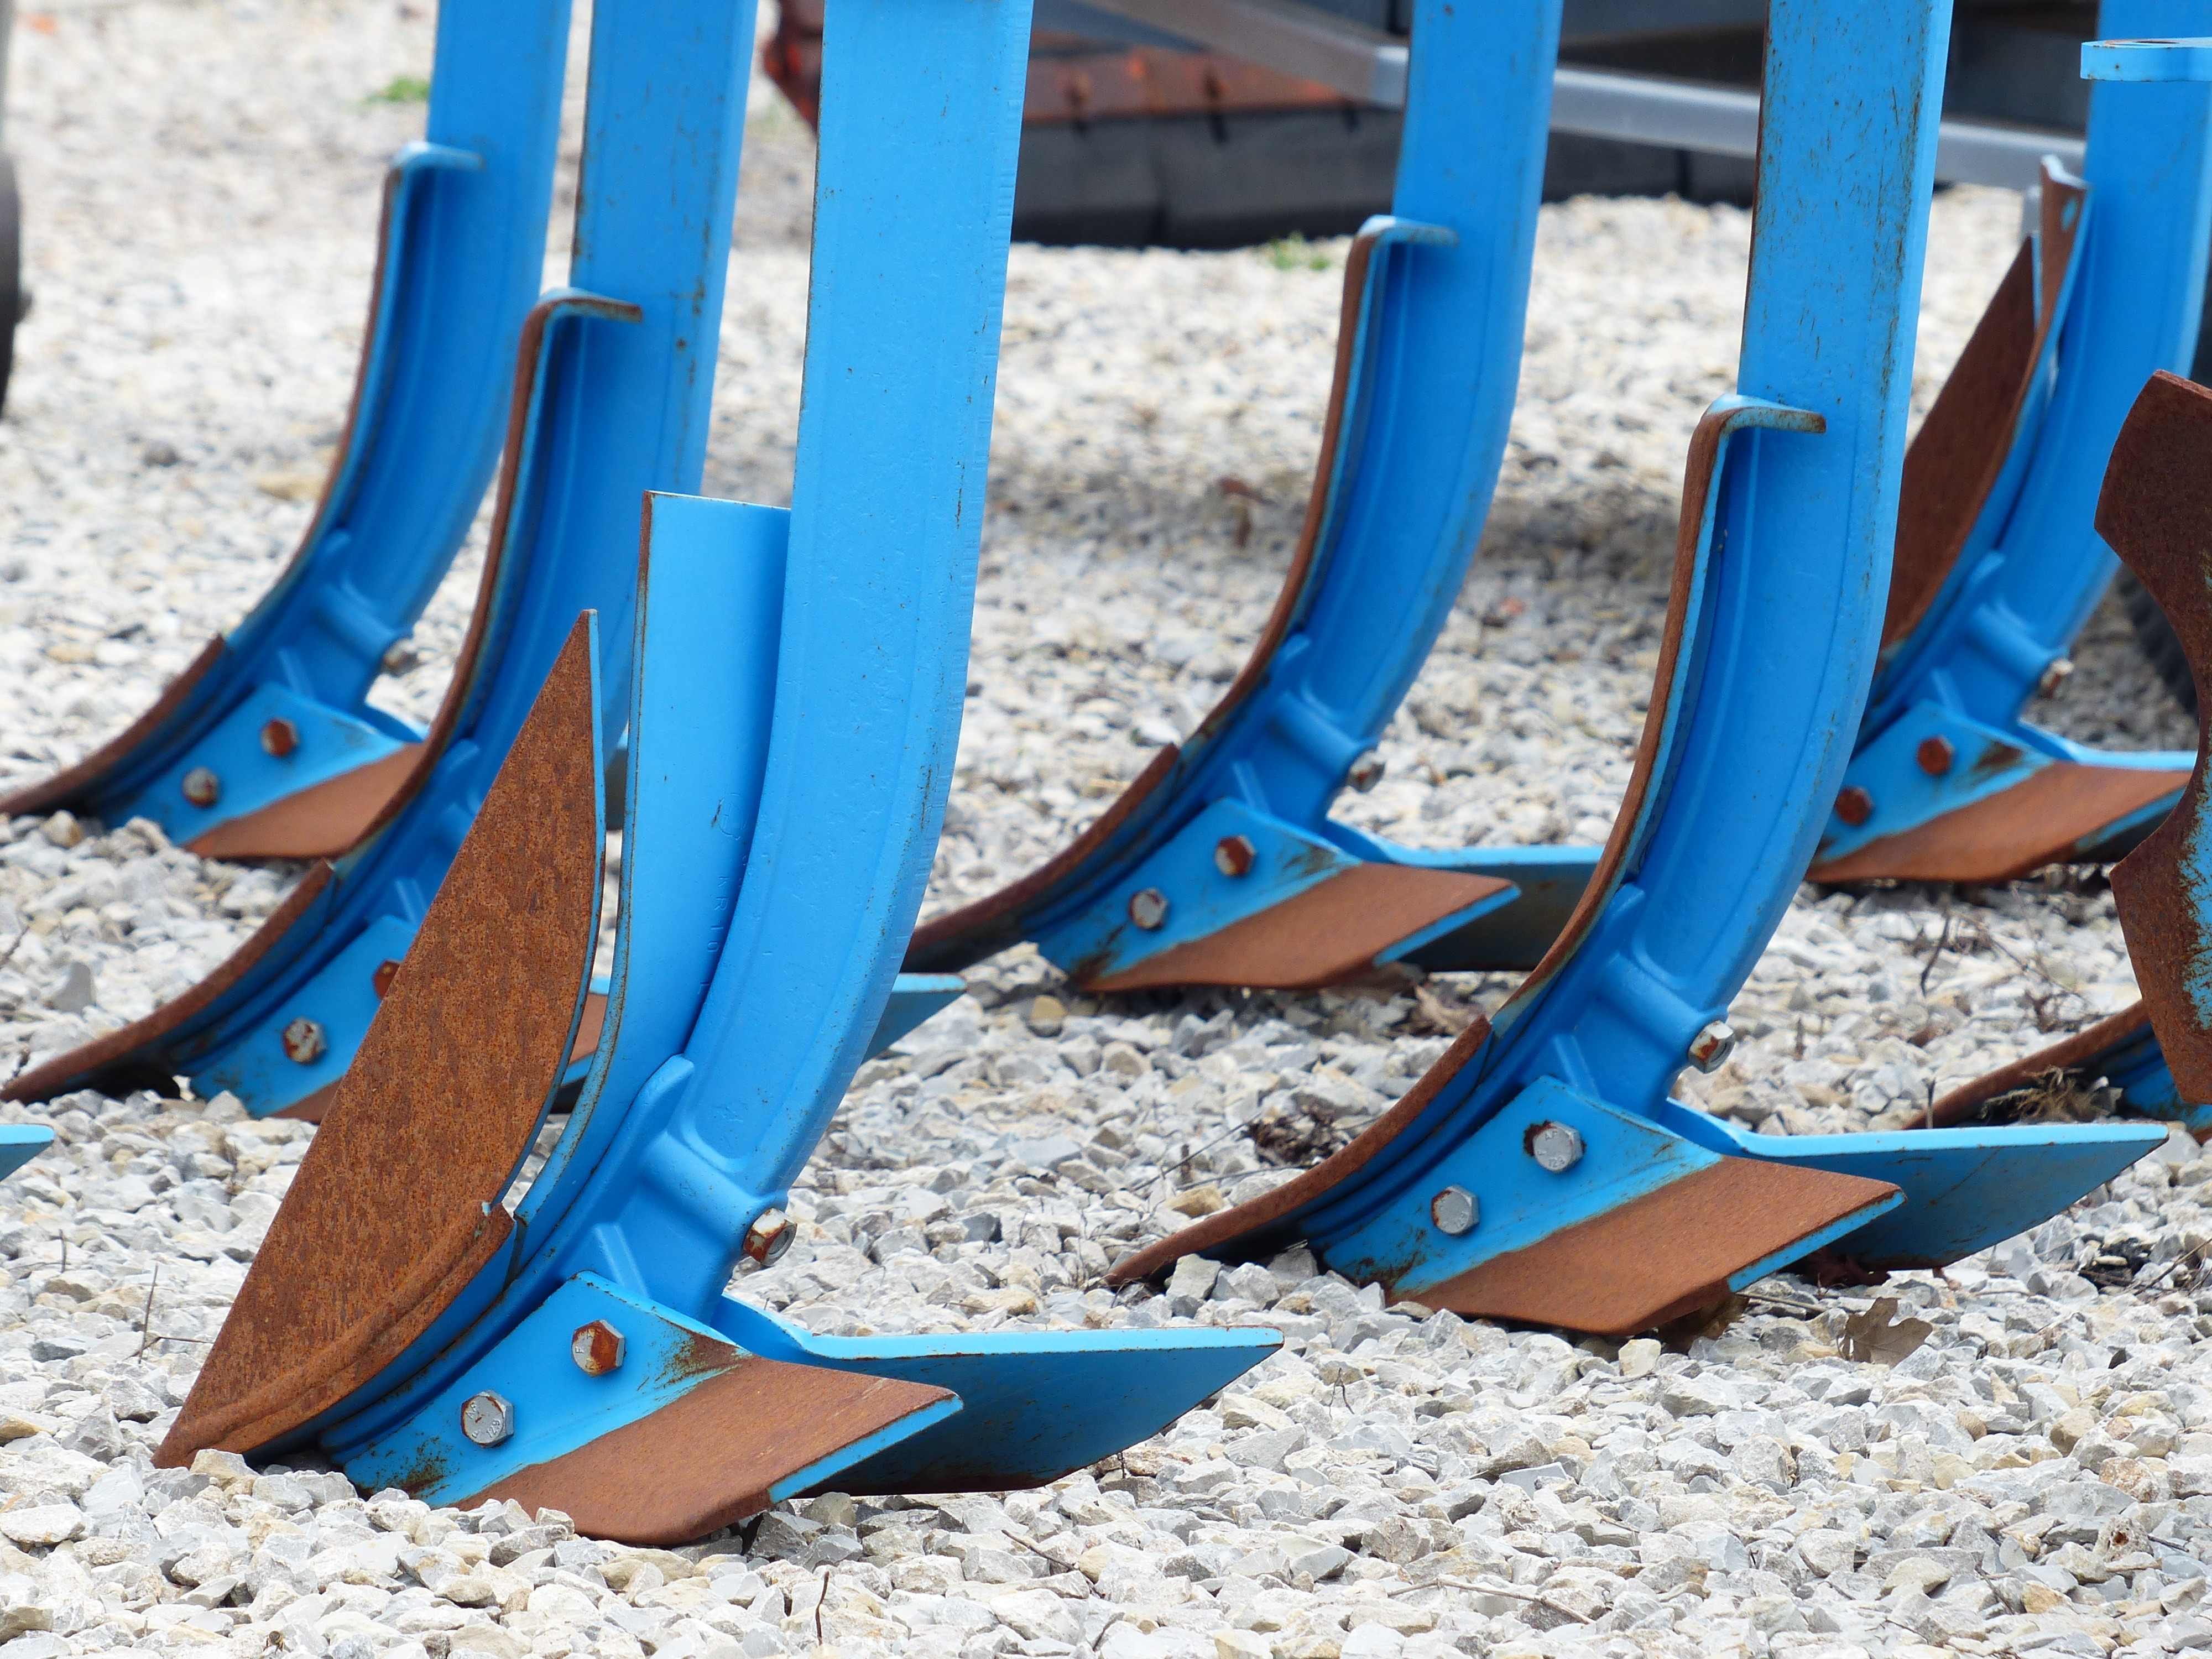
wing, ground, wheel, seed, chair, vehicle, surfboard, machine, blue, agriculture, device, agricultural, playground, induction, arable, crushing, crumble, harrow, tine, tillage equipment, surfing equipment and supplies, outdoor play equipment, playground slide, loosen, soil layer, sedimental, cultivator, seedbed preparation, weed control, breitsaat